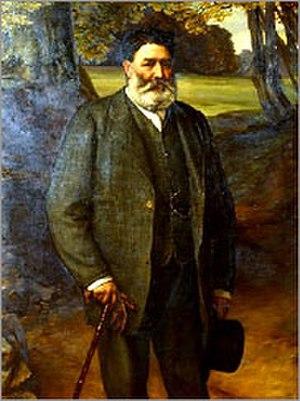
Henry Thynne Lascelles, 4ᵉ comte de Harewood, est un pair Britannique et le fils de Henry Lascelles.